Kahi Unkahi

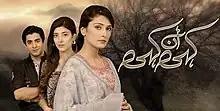

Kahi Unkahi is a 2012 Pakistani telenovela broadcast on Hum TV. The first of the 23 episodes aired on 6 November 2012, and was broadcast every Tuesday. Written by Nadia Akhtar and directed by Asim Ali, "Kahi Unkahi "starred Ayeza Khan, Shehryar Munawar Siddiqui and Urwa Hocane in the lead roles. The teledrama aired its last episode on 9 April 2013.